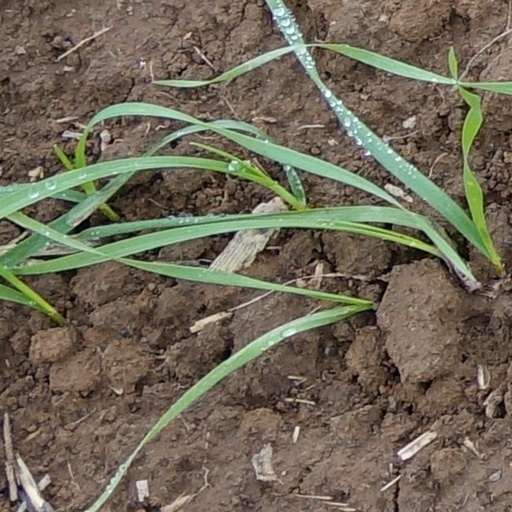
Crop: wheat